Maybe Tomorrow (film)

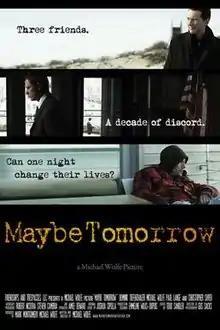
Theatrical Poster

Maybe Tomorrow is a 2012 independent drama film. Written and directed by Michael Wolfe, the film is Mr. Wolfe's feature directorial debut. The film stars Dominik Tiefenthaler, Michael Wolfe, Paul Lange and Christopher Shyer.